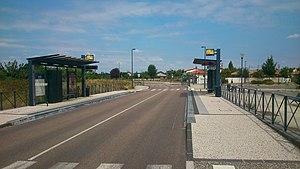
La station Tucaut de la Voie du Canal de Saint-Martory
La voie du canal de Saint-Martory, régulièrement abrégée en VCSM, est une route de l'agglomération toulousaine. Elle consiste principalement en une voie de transport en commun en site propre, bordés par des voies vertes et parfois de voies de circulation pour automobiles. Elle a été inaugurée le 6 janvier 2014.